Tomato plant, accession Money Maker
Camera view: tilt-top (135 deg); turntable rotation: 300 degrees
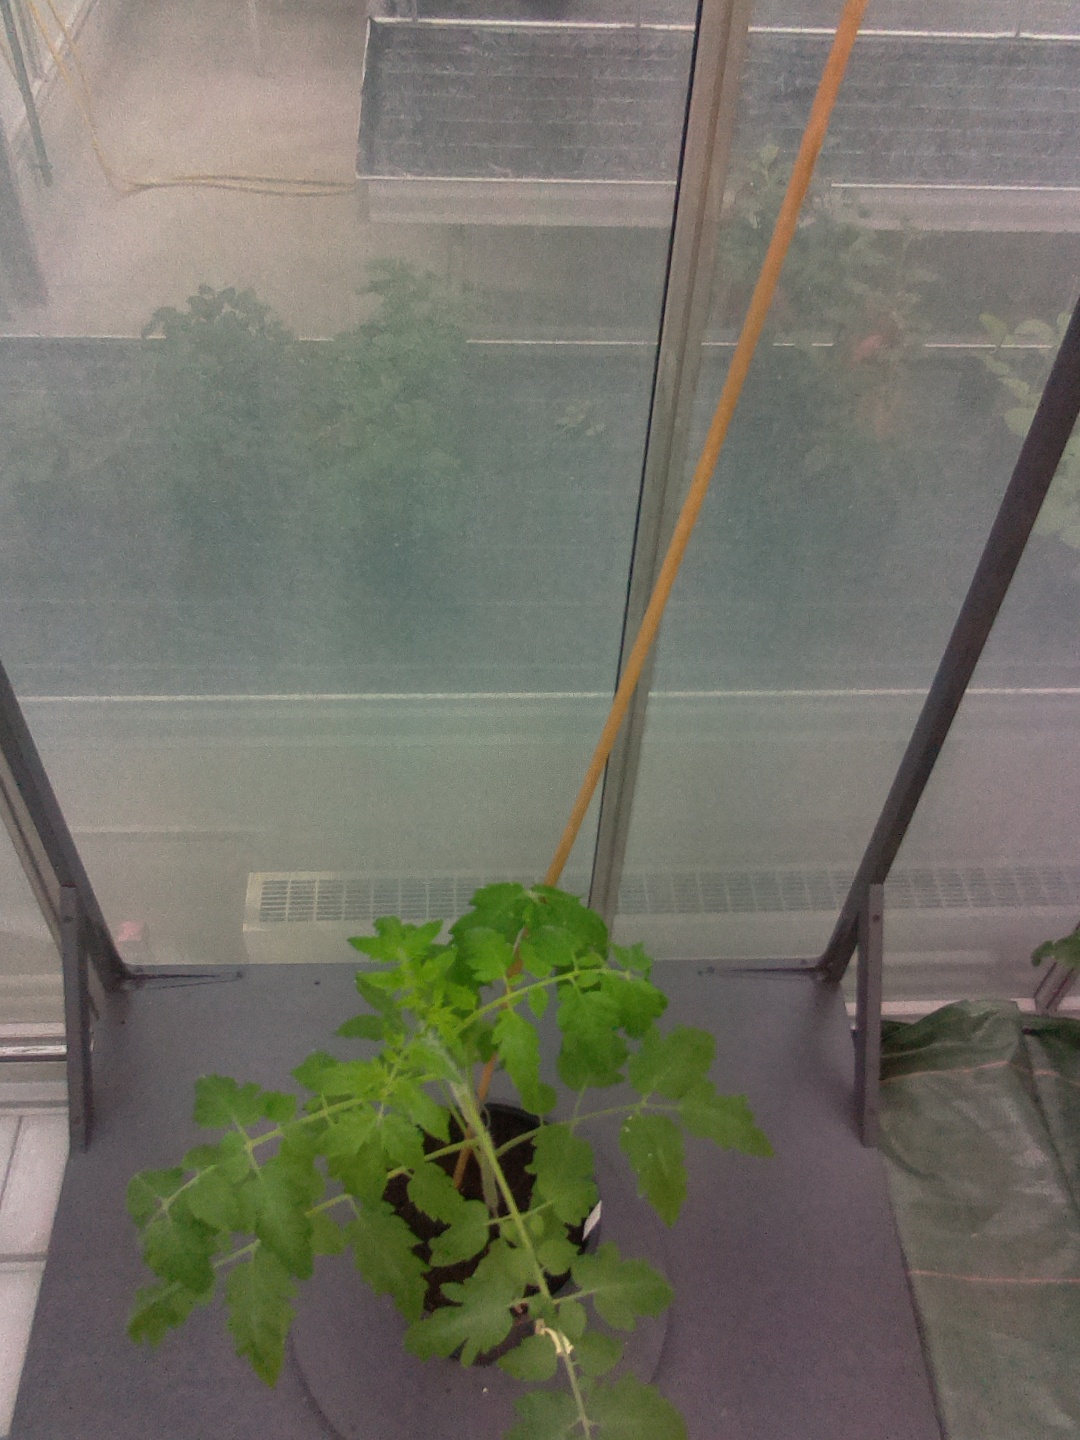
BBCH growth stage 14: 8 of true leaves visible